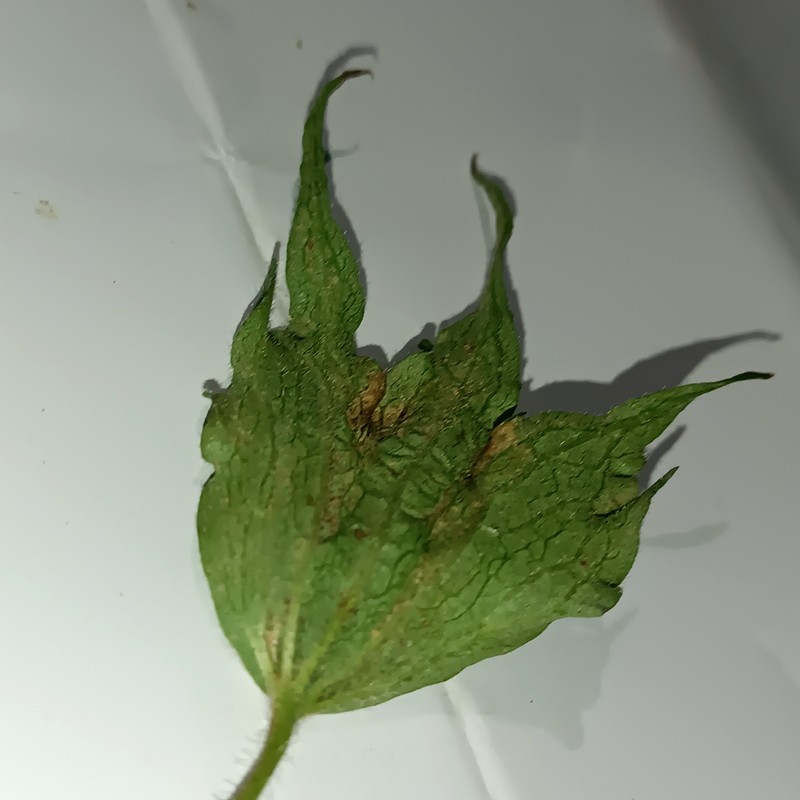
Label: Herbicide Growth Damage